Bondage cover

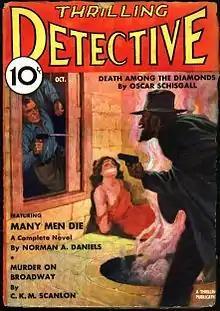
"Thrilling Detective" cover, 1935

A bondage cover, as opposed to a bondage magazine, was a general-interest magazine that featured bondage imagery on its cover, usually an image of a bound and gagged woman.